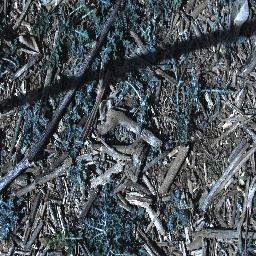
Label: parthenium